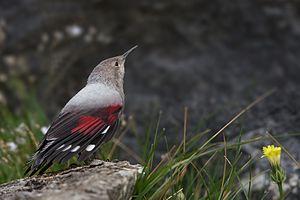
Tichodrome échelette